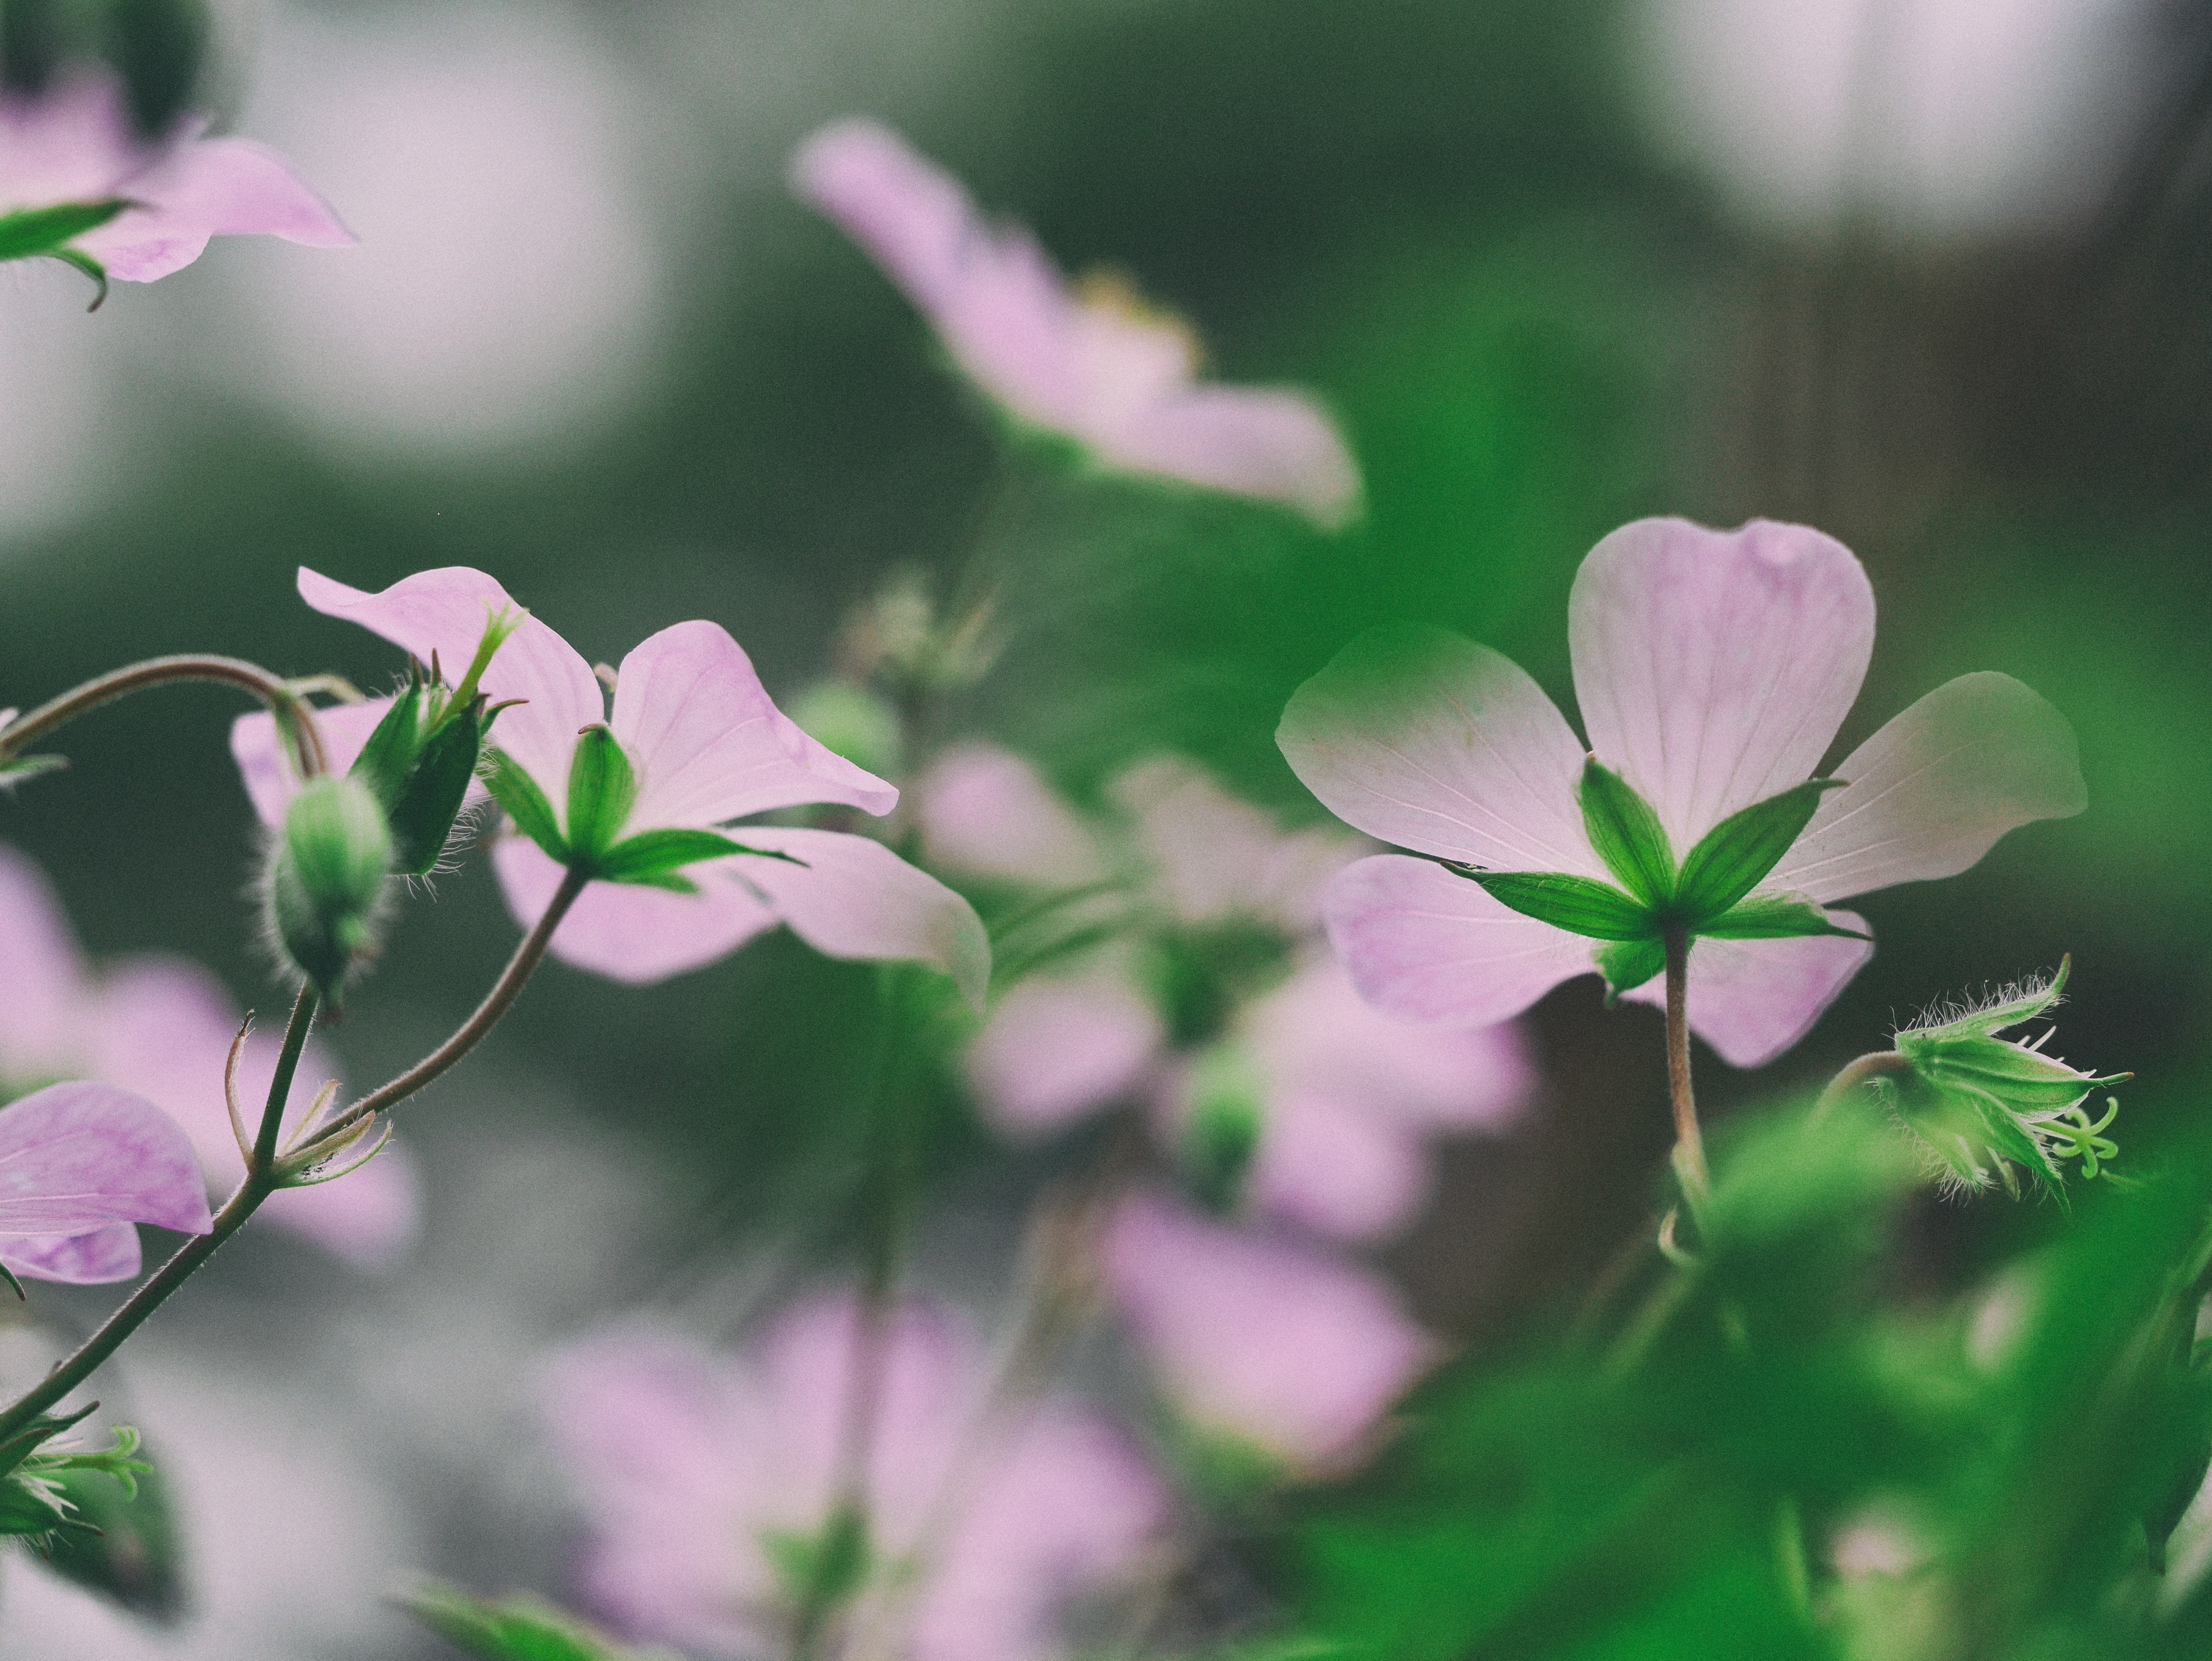
flower, nature, flora, plant, green, botany, macro photography, land plant, petal, blossom, wildflower, flowering plant, leaf, plant stem, meadow